Cabin pressurization

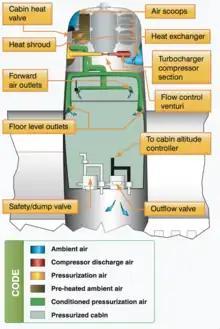
Piston-engine aircraft cabin pressurization using a dedicated compressor.

An airtight fuselage is pressurized using a source of compressed air and controlled by an environmental control system (ECS). The most common source of compressed air for pressurization is bleed air from the compressor stage of a gas turbine engine; from a low or intermediate stage or an additional high stage, the exact stage depending on engine type. By the time the cold outside air has reached the bleed air valves, it has been heated to around . The control and selection of high or low bleed sources is fully automatic and is governed by the needs of various pneumatic systems at various stages of flight. Piston-engine aircraft require an additional compressor, see diagram right.